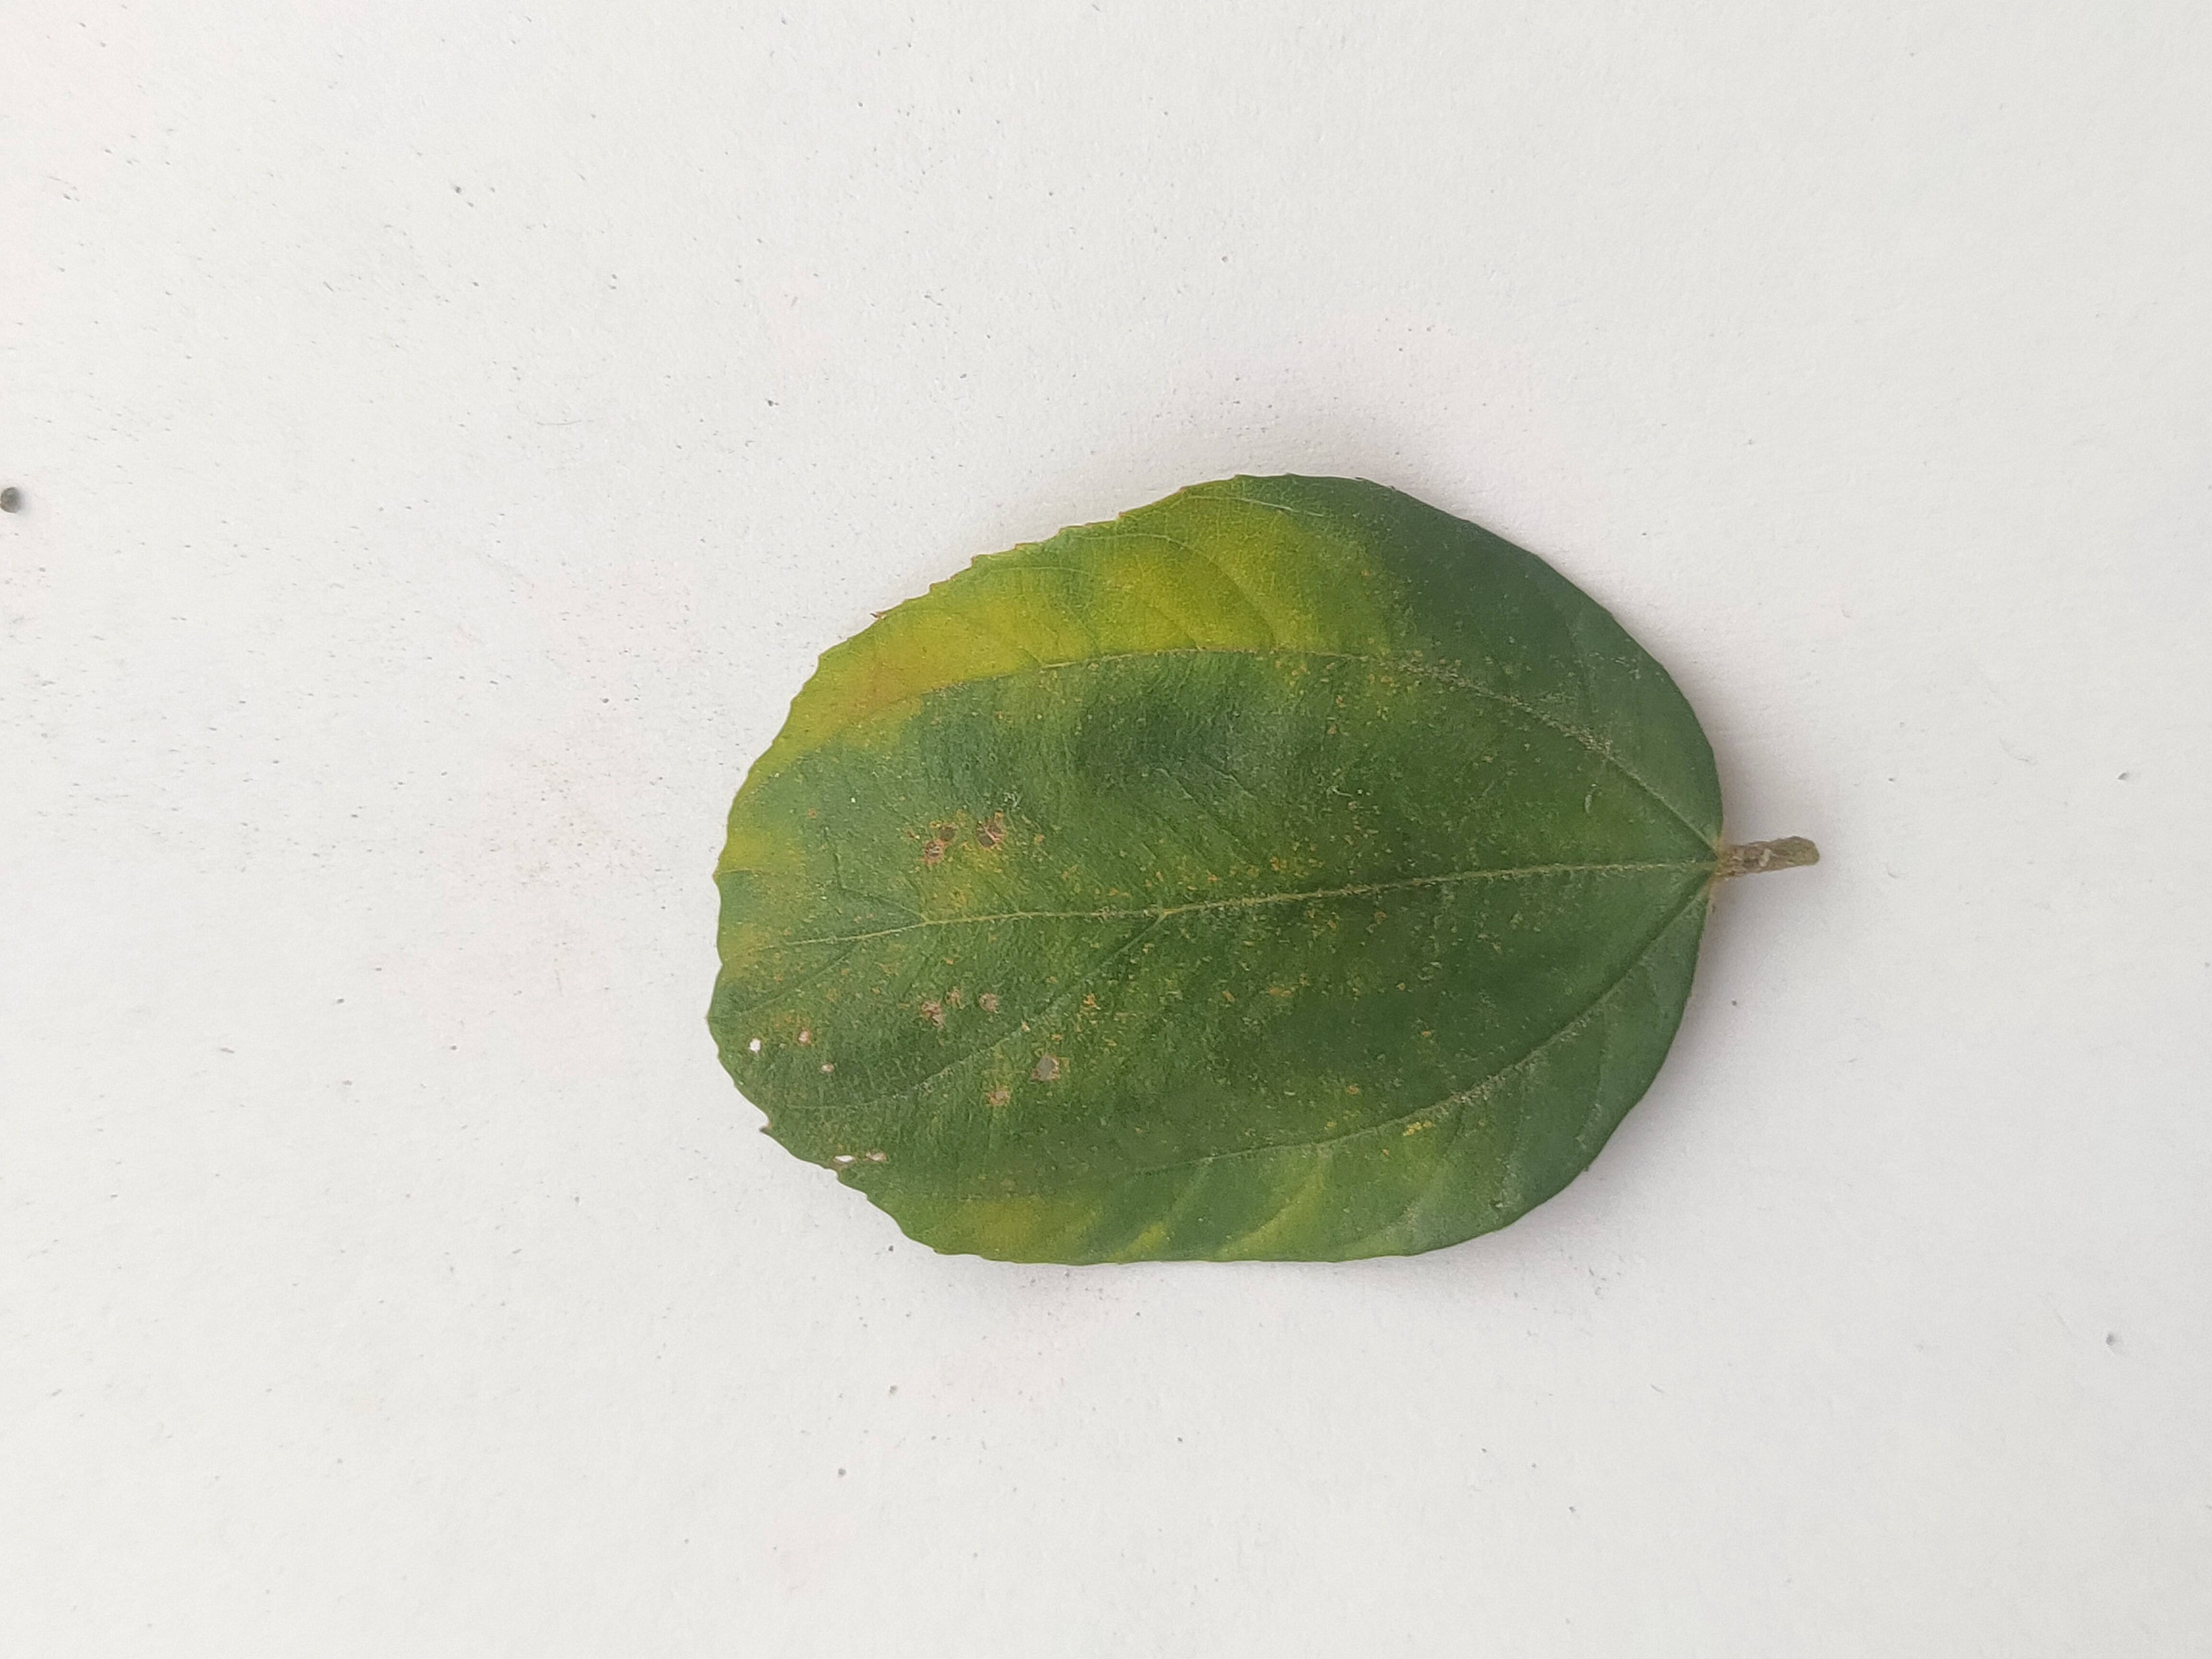
Leaf variety: Plum